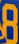
Number: 8